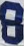
Number: 8